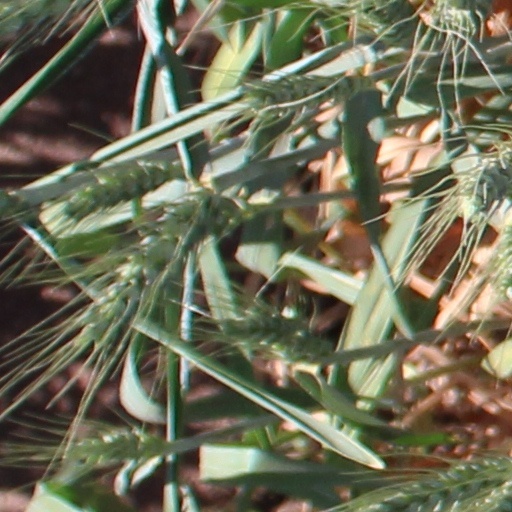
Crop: wheat